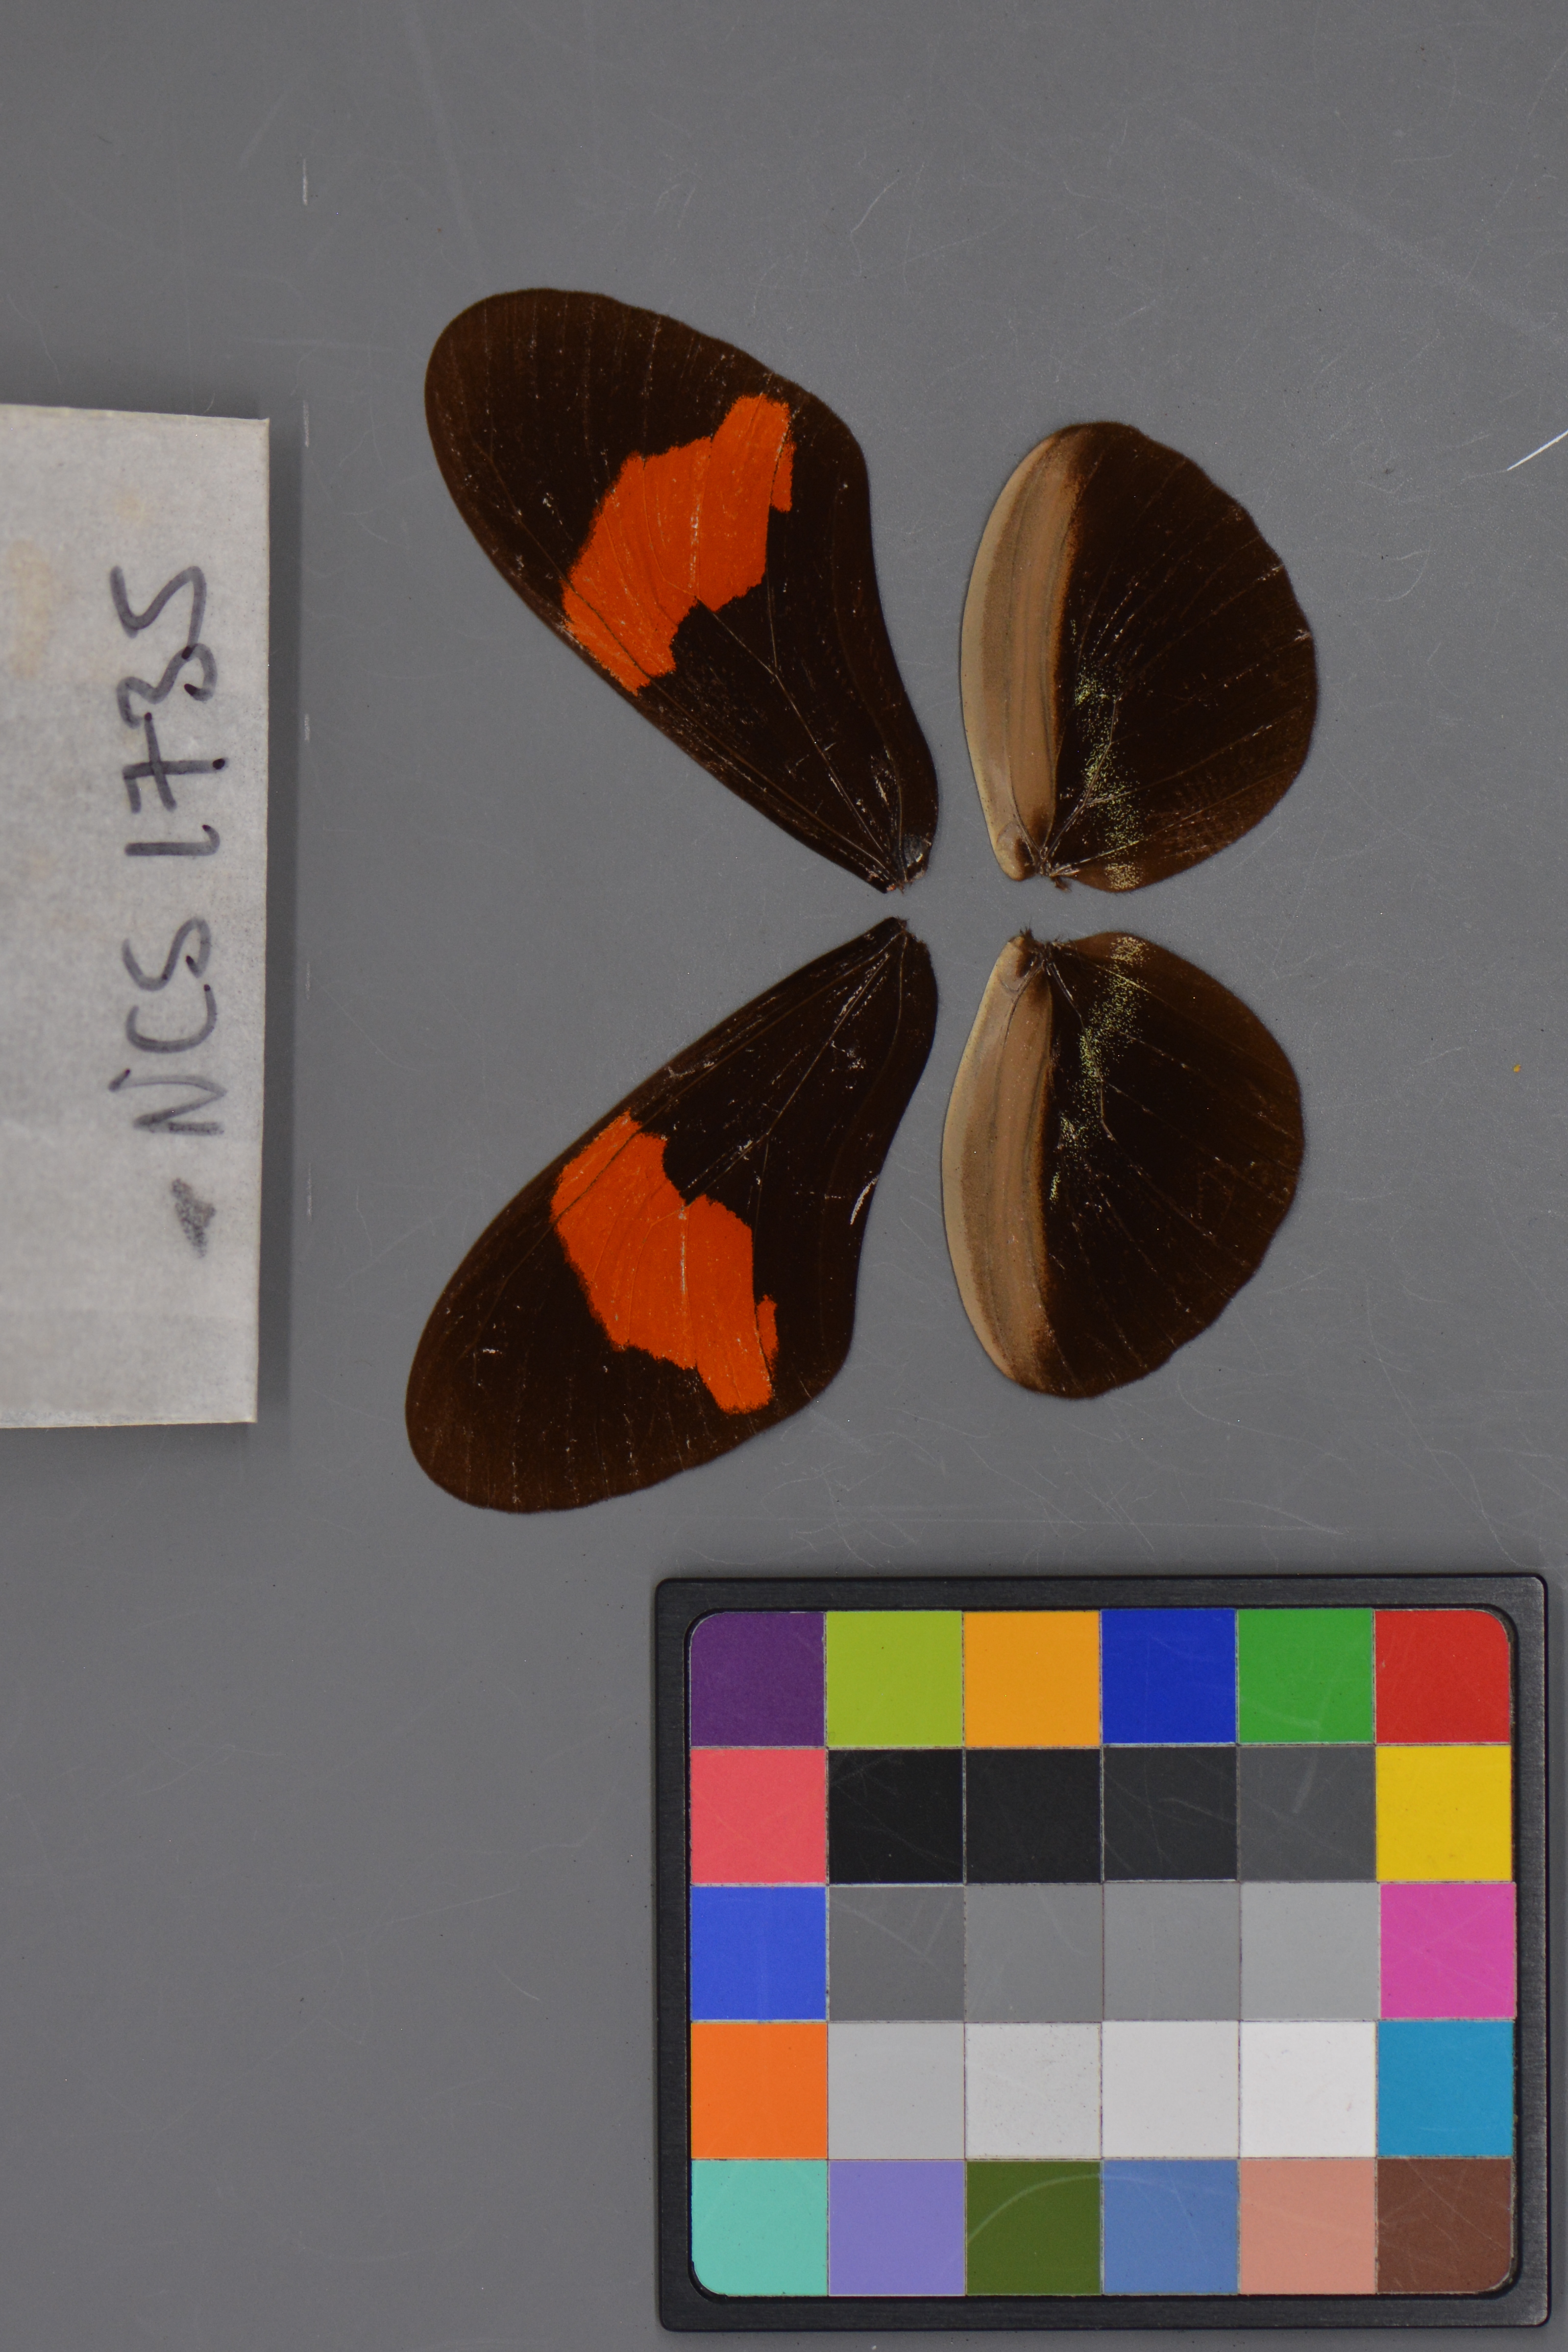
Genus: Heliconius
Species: erato
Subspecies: petiverana
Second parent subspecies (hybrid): hydara
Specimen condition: dorsal